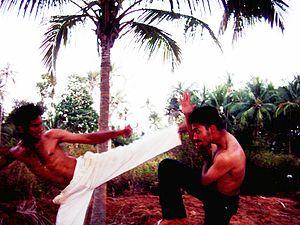
Le Kalarippayatt, ou Kalarippayattu [kaɭaɾipːajatːɨ̆], est un art martial originaire du Kerala et du Tamil Nadu en Inde du Sud. Kalarippayatt signifie, en malayalam, « le lieu des exercices », de kalari, le lieu, l'arène, l'espace de dialogue et payatt, dérivé de « payattuka » signifiant combattre, s'exercer, s'exercer intensément. Le kalarippayatt serait, avec le Varma Kalai originaire de l'État voisin du Tamil Nadu, l'une des plus anciennes techniques martiales et mais aussi médicales connues. Les gurû de kalarippayatt, appelés gurukkal, sont guerriers et médecins, car ils sont censés connaître les techniques qui tuent mais aussi celles qui soignent.